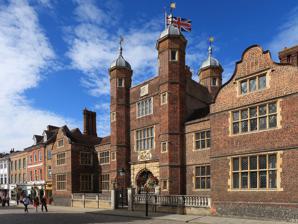
Building: Abbot's Hospital
Country: United Kingdom
Year built: 1621
Hospital in Guildford, England Hospital of the Blessed Trinity Abbot's Hospital Trustee Company Abbot's Hospital, Guildford Geography Location High Street, Guildford, England Coordinates 51°14′11″N 0°34′16″W / 51.236366°N 0.571037°W / 51.236366; -0.571037 Organisation Funding Non-profit hospital Type Residential Patron Archbishop of Canterbury History Opened 1619 Links Website www .abbotshospital .org Lists Hospitals in England The Hospital of the Blessed Trinity , better known as Abbot's Hospital , is a Grade I listed Jacobean building and charity in Guildford. History The hospital was founded by George Abbot , the Archbishop of Canterbury (1611–1633) in 1619 to provide homes for the elderly of Guildford. It is on the High Street in Guildford , opposite the Holy Trinity Church , where its founder, the Archbishop, is buried. The architecture and layout echoed that of contemporary Oxford and Cambridge colleges. The Upper Courtyard was built between 1619 and 1621, and the first residents were admitted on 29 October 1622, Abbot's 60th birthday.  Initially it provided accommodation for twelve men and eight women, all of whom had to be single. A set of flats was built in the lower courtyard in 1984, providing accommodation for seven couples. Farmed land in Outwood belonged to the institution in 1911. A heritage appeal in 2004 raised over £500,000 to carry out extensive restoration work and renovation. Governance and eligibility for residence United Kingdom legislation Hospital of the Blessed Trinity (Guildford) Charity Scheme Confirmation Act 1953 Act of Parliament Parliament of the United Kingdom Long title An Act to confirm a Scheme of the Charity Commissioners for the application or management of the Charity called the Hospital of the Blessed Trinity, in the Borough of Guildford, in the County of Surrey. Citation 1 & 2 Eliz. 2 . c. xviii Dates Royal assent 14 July 1953 Text of statute as originally enacted Originally the hospital operated under a charter granted by James I . Now the Abbot's Hospital Trustee Company's legal framework of how it administers its services is determined by an Act of Parliament: the Hospital of the Blessed Trinity (Guildford) Charity Scheme Confirmation Act 1953 ( 1 & 2 Eliz. 2 . c. xviii) as modified by subsequent schemes of regulation, which includes receiving periodic residential satisfaction questionnaires.  The Mayor of the borough , the priests of three closest Anglican parishes and the Headmaster of the Royal Grammar School, Guildford are governors and thereby trustees; as too are two appointed by Guildford Borough Council and the remainder are persons residing or carrying on business in or near the Borough of Guildford co-opted by the Board, subject to the approval of the Archbishop of Canterbury – the Hospital's official visitor.  A resident Master continues to be responsible for its overall supervision. Couples were already eligible before the premises were enlarged, as were widowed and single elderly, subject to meeting any one of three borough connection requirements, a ceiling on wealth and being of sufficiently good health to lead an independent life. Gallery Front view of Abbot's Hospital The Courtyard at Abbot's Hospital The Courtyard at Abbot's Hospital The Doorway at Abbot's Hospital Abbot's Hospital Abbot's Hospital, in Summer References Wikimedia Commons has media related to Abbot's Hospital, Guildford .